Charles River Esplanade

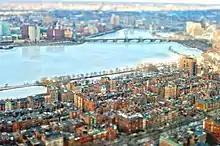
Aerial view of Back Bay, showing Esplanade at near bank of the Charles River, 2009 (with Longfellow Bridge and Kendall Square, Cambridge, in distance)

Storrow Drive, a limited-access parkway, forms the southern boundary of the Esplanade, a scenic park along the Charles River, which marks its northern edge. In the park are walkways, statuary, the Hatch Memorial Shell performance stage, playgrounds, ballfields, and Community Boating. The Esplanade comprises part of the Charles River Reservation state park. The Esplanade was designated as a Boston Landmark by the Boston Landmarks Commission in 2009.